Malays (ethnic group)

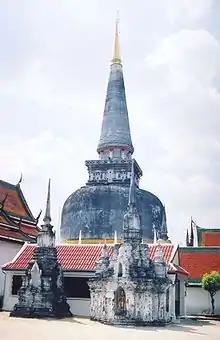
"Chedi Phra Borommathat", a stupa located in Nakhon Si Thammarat, Thailand. The temple witnessed the rise and fall of Tambralinga, a powerful Buddhist kingdom that managed to conquer Jaffna kingdom in Sri Lanka.

The Deutero-Malays are an Iron Age people descended partly from the subsequent Austronesian peoples who came equipped with more advanced farming techniques and new knowledge of metals. The Deutero-Malay settlers were not nomadic like their predecessors: instead they settled and established kampungs which serve as the main units in society. These kampungs were normally situated on the riverbanks or coastal areas and generally self-sufficient in food and other necessities. By the end of the 1st century BCE, these kampungs were beginning to engage in some trade with the outside world. The Deutero-Malays are considered the direct ancestors of the present-day Malay people.